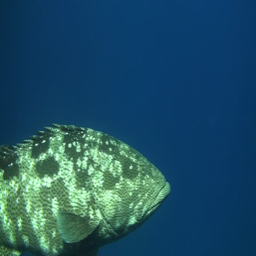
a huge flowery cod in the blue of the reef